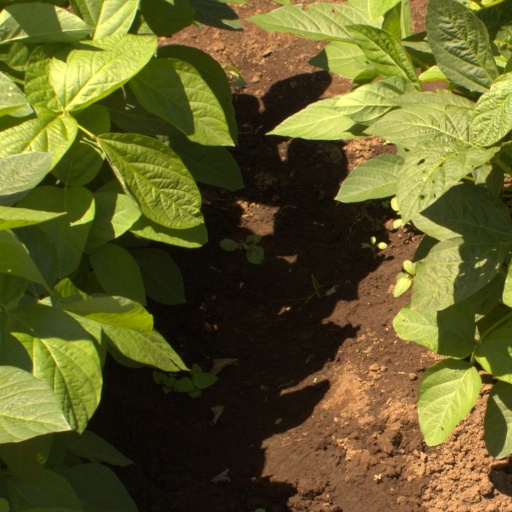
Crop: soybean